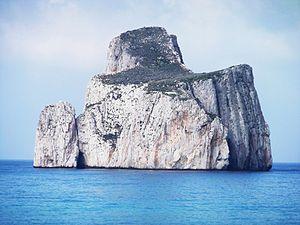
Le Pan di Zucchero est l'expression italienne qui désigne un stack qui émerge de la mer à peu de distance de la côte, proche de Masua, hameau d'Iglesias, dans la zone sud-occidentale de la Sardaigne.